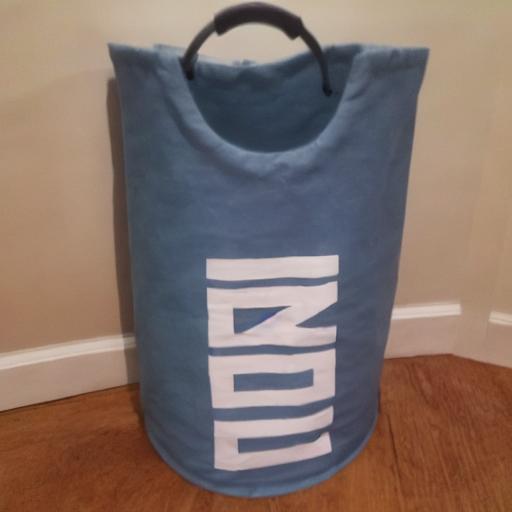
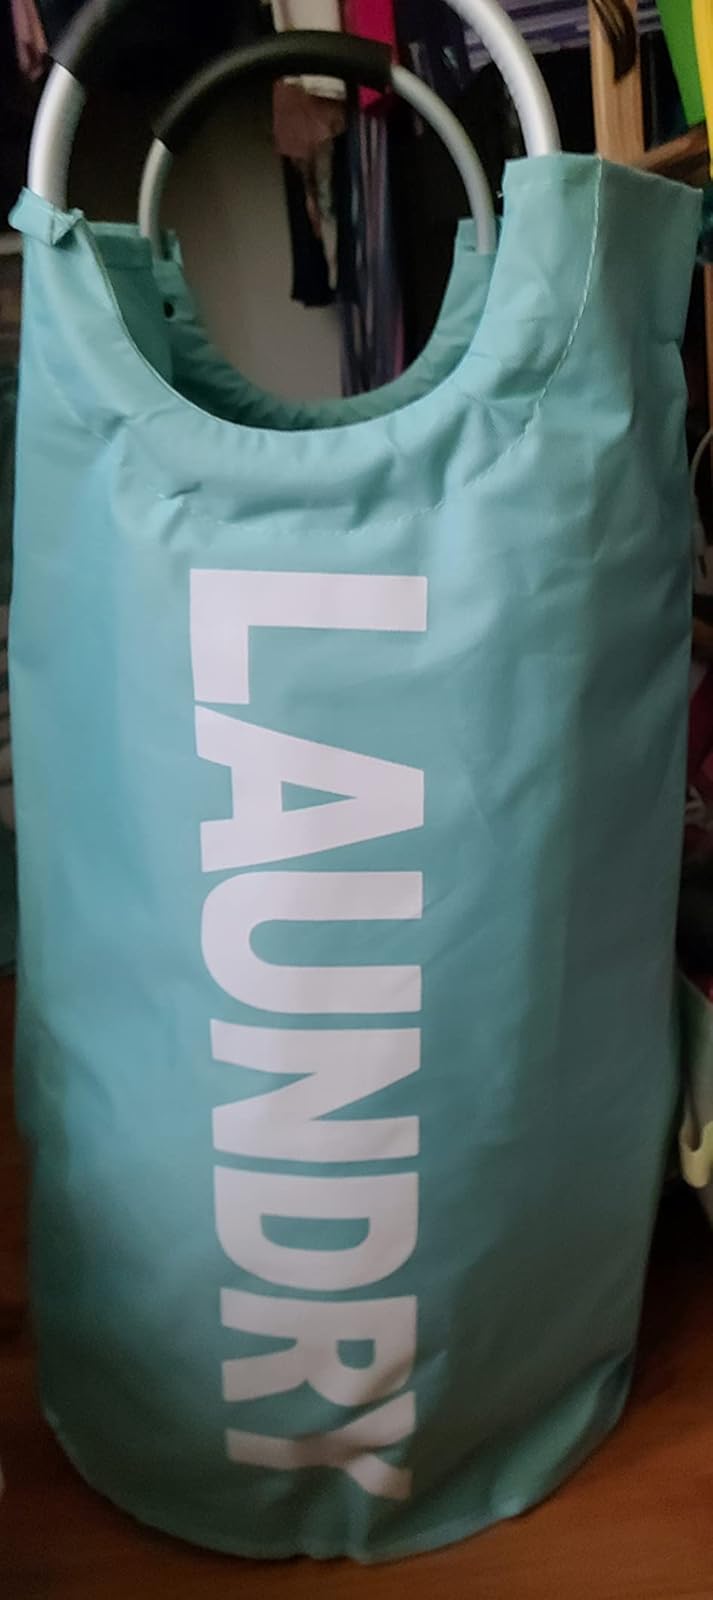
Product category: items_hamper
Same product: no